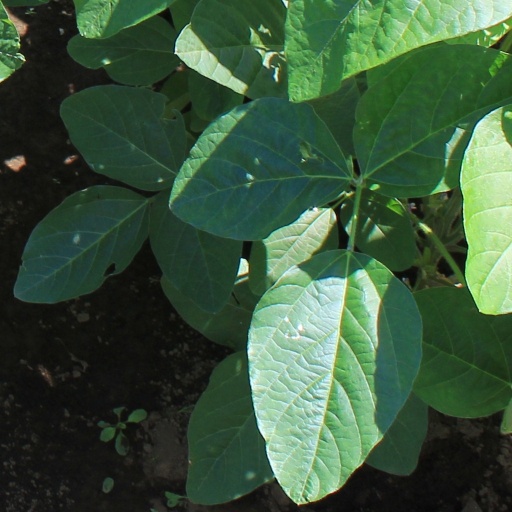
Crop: soybean